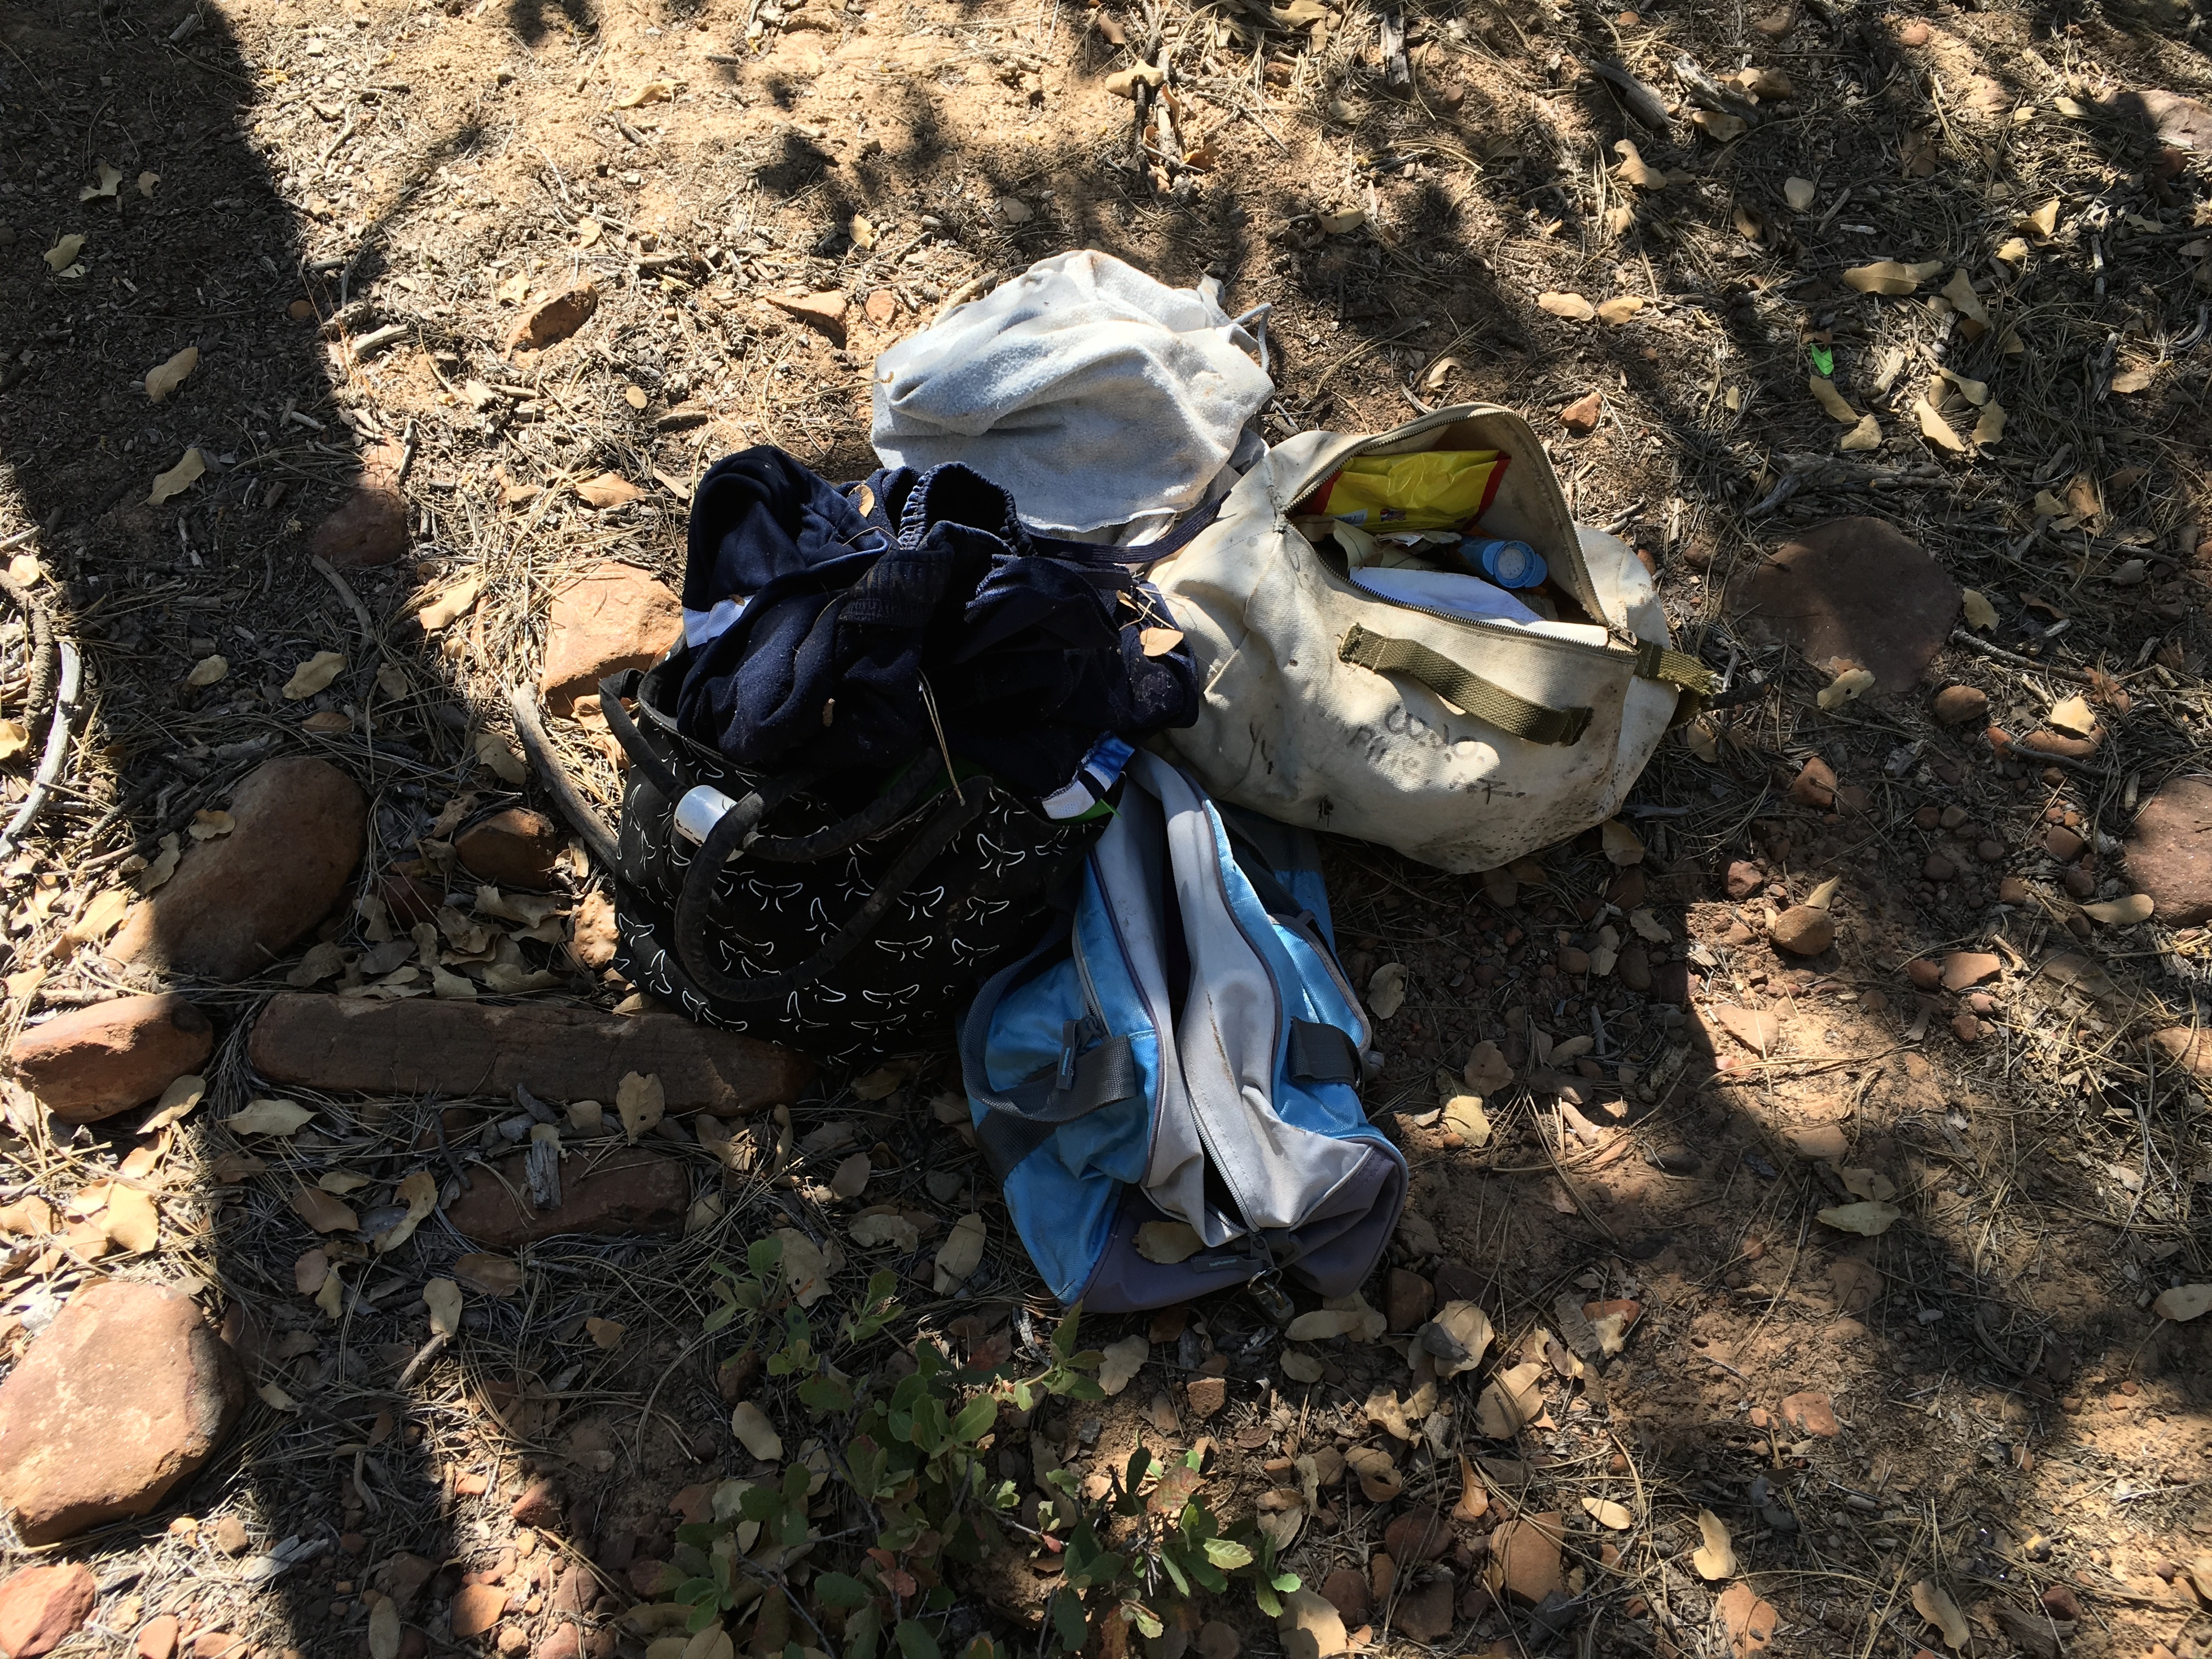
soil, litter, waste, image